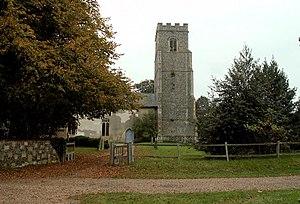
Rendlesham est un village et une paroisse civile du Suffolk, en Angleterre. Il est situé à six kilomètres au nord de Woodbridge, non loin de l'ancienne base aérienne de RAF Bentwaters. Au moment du recensement de 2011, il comptait 3 013 habitants.